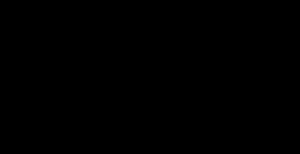
Le s long est la forme ancienne de la lettre s minuscule. Depuis l'uniformisation de l'écriture par Charlemagne et l'apparition de la caroline ou minuscule carolingienne, on n'utilisait que le s long, qu'un lecteur non averti confondrait aujourd'hui avec un f. Plus tard est apparu le s final ou s rond, d'abord utilisé exclusivement en fin de mot. La graphie du s long était employée principalement pour distinguer le phonème du s rond graphique, non prononcé.